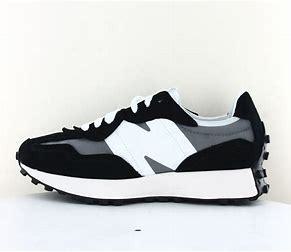
Brand: New
Model: Balance New Balance 327